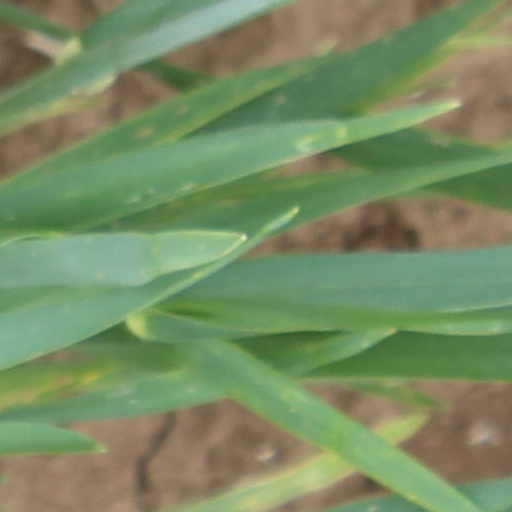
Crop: wheat